Freedom of the City

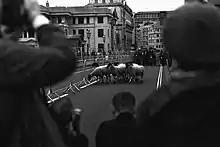
A small number of sheep are herded across Southwark Bridge by the Lord Mayor and Yorkshire Shepherdess among others, London 2021.

The right to herd sheep and cattle across London's four bridges is no longer economically relevant, as there are no livestock markets in the city. Nevertheless, this right has been exercised, or the city has granted permission, on several occasions in modern times: